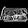
Label: Bag